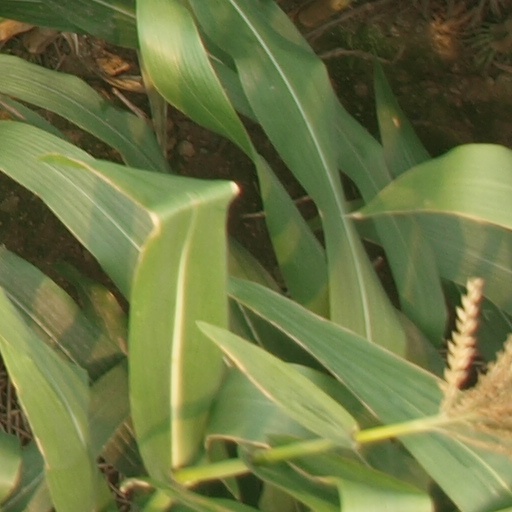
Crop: maize; corn